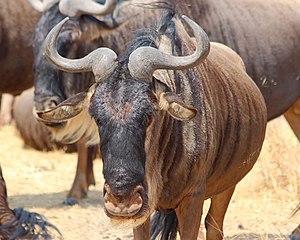
Gnou dans le cratère du Ngorongoro
Les gnous sont les deux espèces de bovidés du genre Connochaetes.